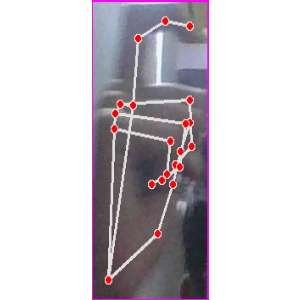
अक्षर: ट